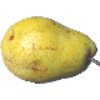
Label: pear_monster